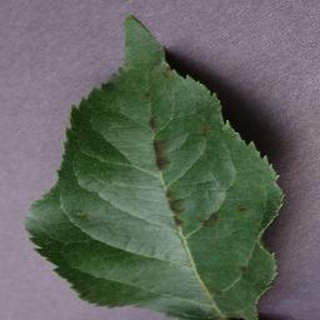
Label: apple_apple_scab